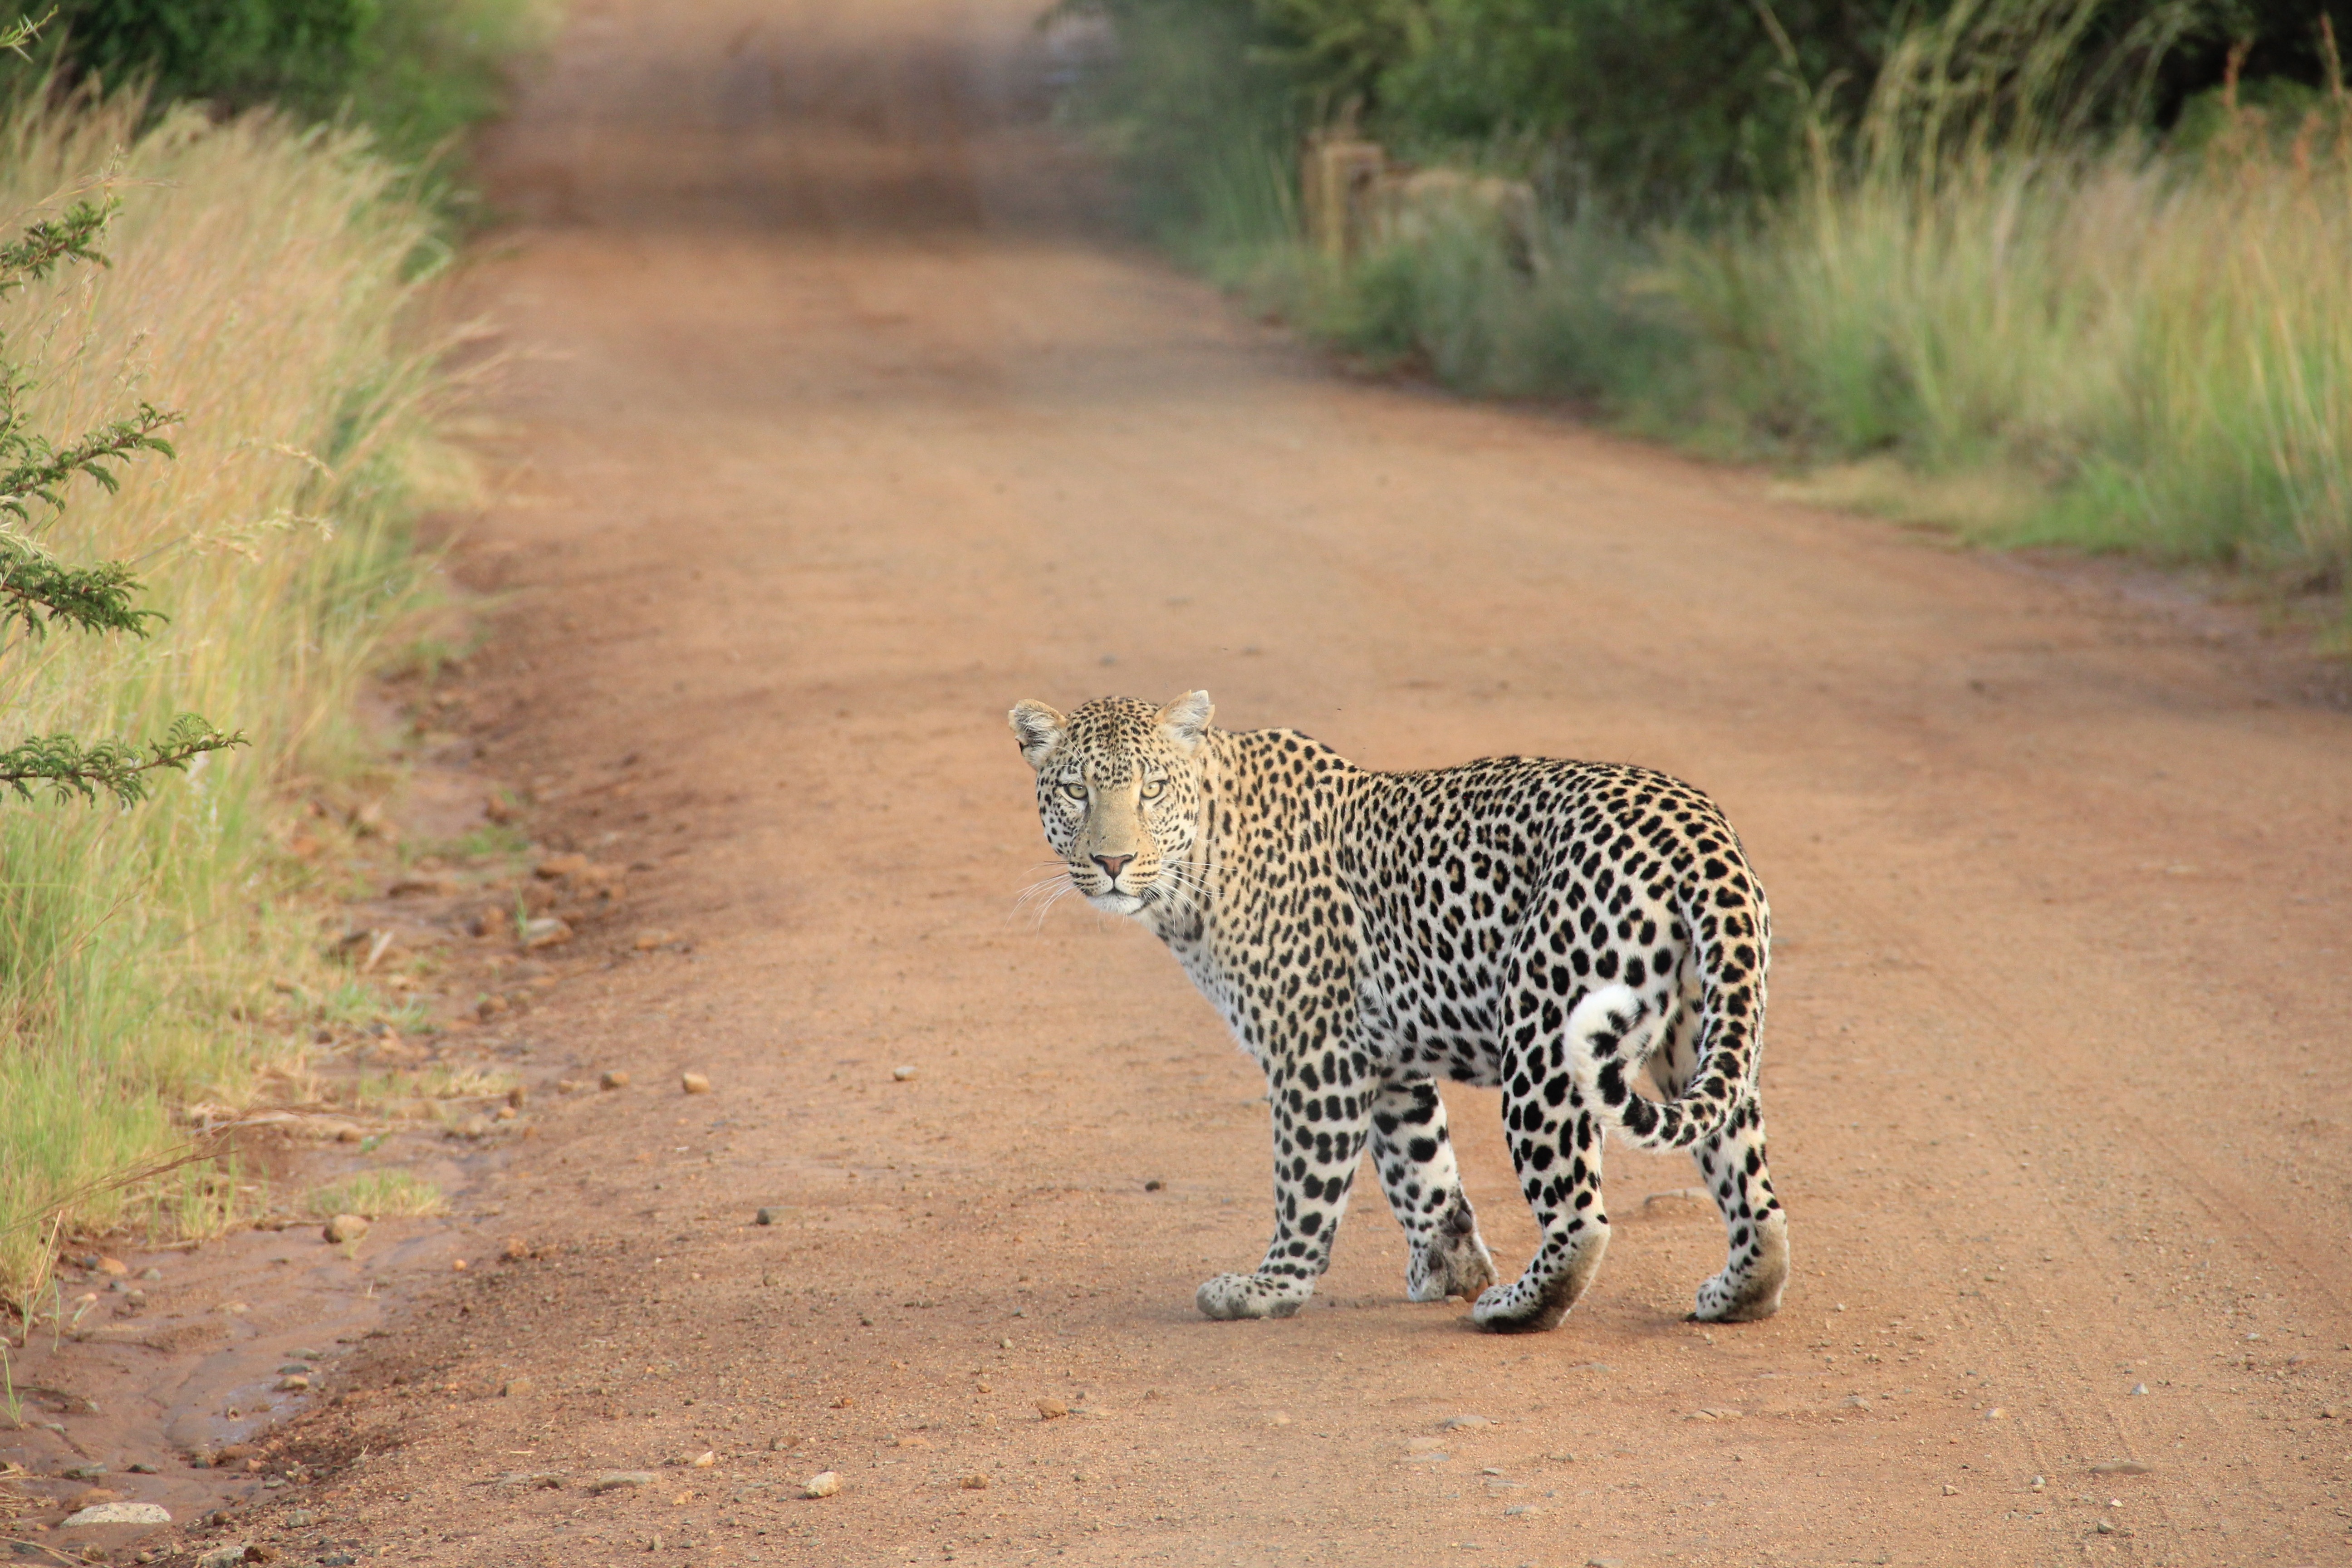
nature, wildlife, zoo, cat, africa, mammal, fauna, savanna, leopard, cheetah, vertebrate, jaguar, safari, big cats, outdoor recreation, small to medium sized cats, cat like mammal